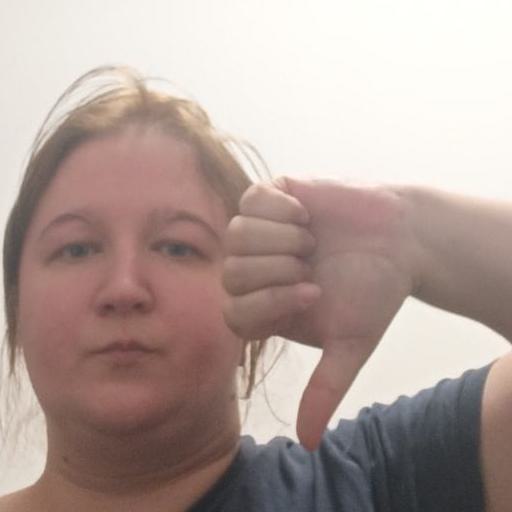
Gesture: dislike